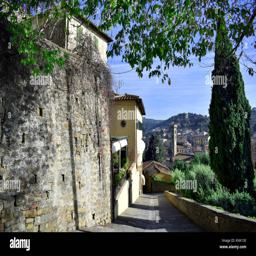
a small village in the region